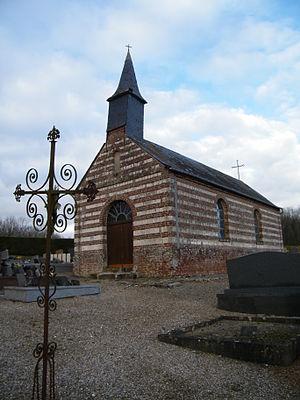
Coulonvillers-chapelle saint gervais.
Coulonvillers est une commune française située dans le département de la Somme en région Hauts-de-France.